St. Sebastian Church, Madathattuvilai

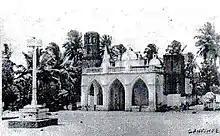
St.Sebastian Church, Madathattuvilai During 1890

• St.Sebastian Church, Madathattuvilai Official YouTube channel